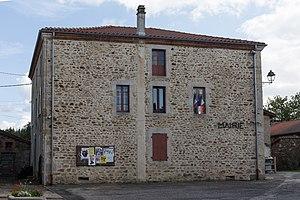
Mairie de Cistrières.
Cistrières est une commune française située dans le département de la Haute-Loire en région Auvergne-Rhône-Alpes.